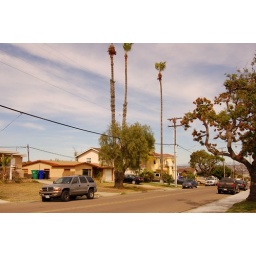
View of street near Barbara's house